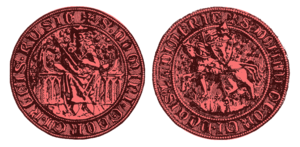
Georges Iᵉʳ de Galicie a été le roi de Galicie et Volhynie. Fils de Léon Ier de Galicie et Constance, fille de Béla IV de Hongrie, il a hérité du trône à la mort de son père en 1301. Son règne marque une période de paix et de développement économique. En 1303, il a obtenu du patriarche de Constantinople Athanase Iᵉʳ la nomination d'un métropolite à Halych.